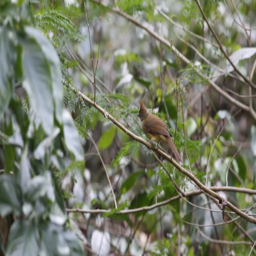
person perching on a tree